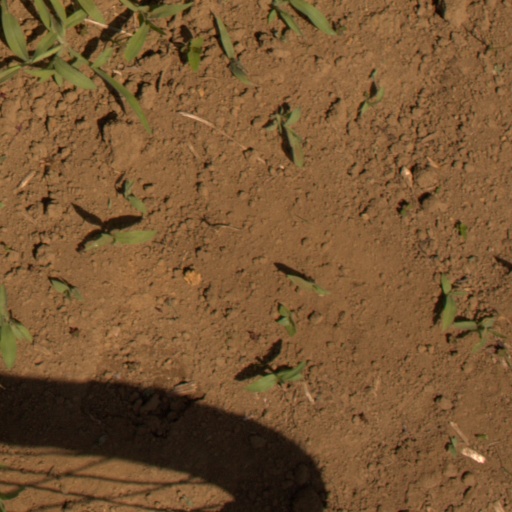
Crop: Jerusalem artichoke